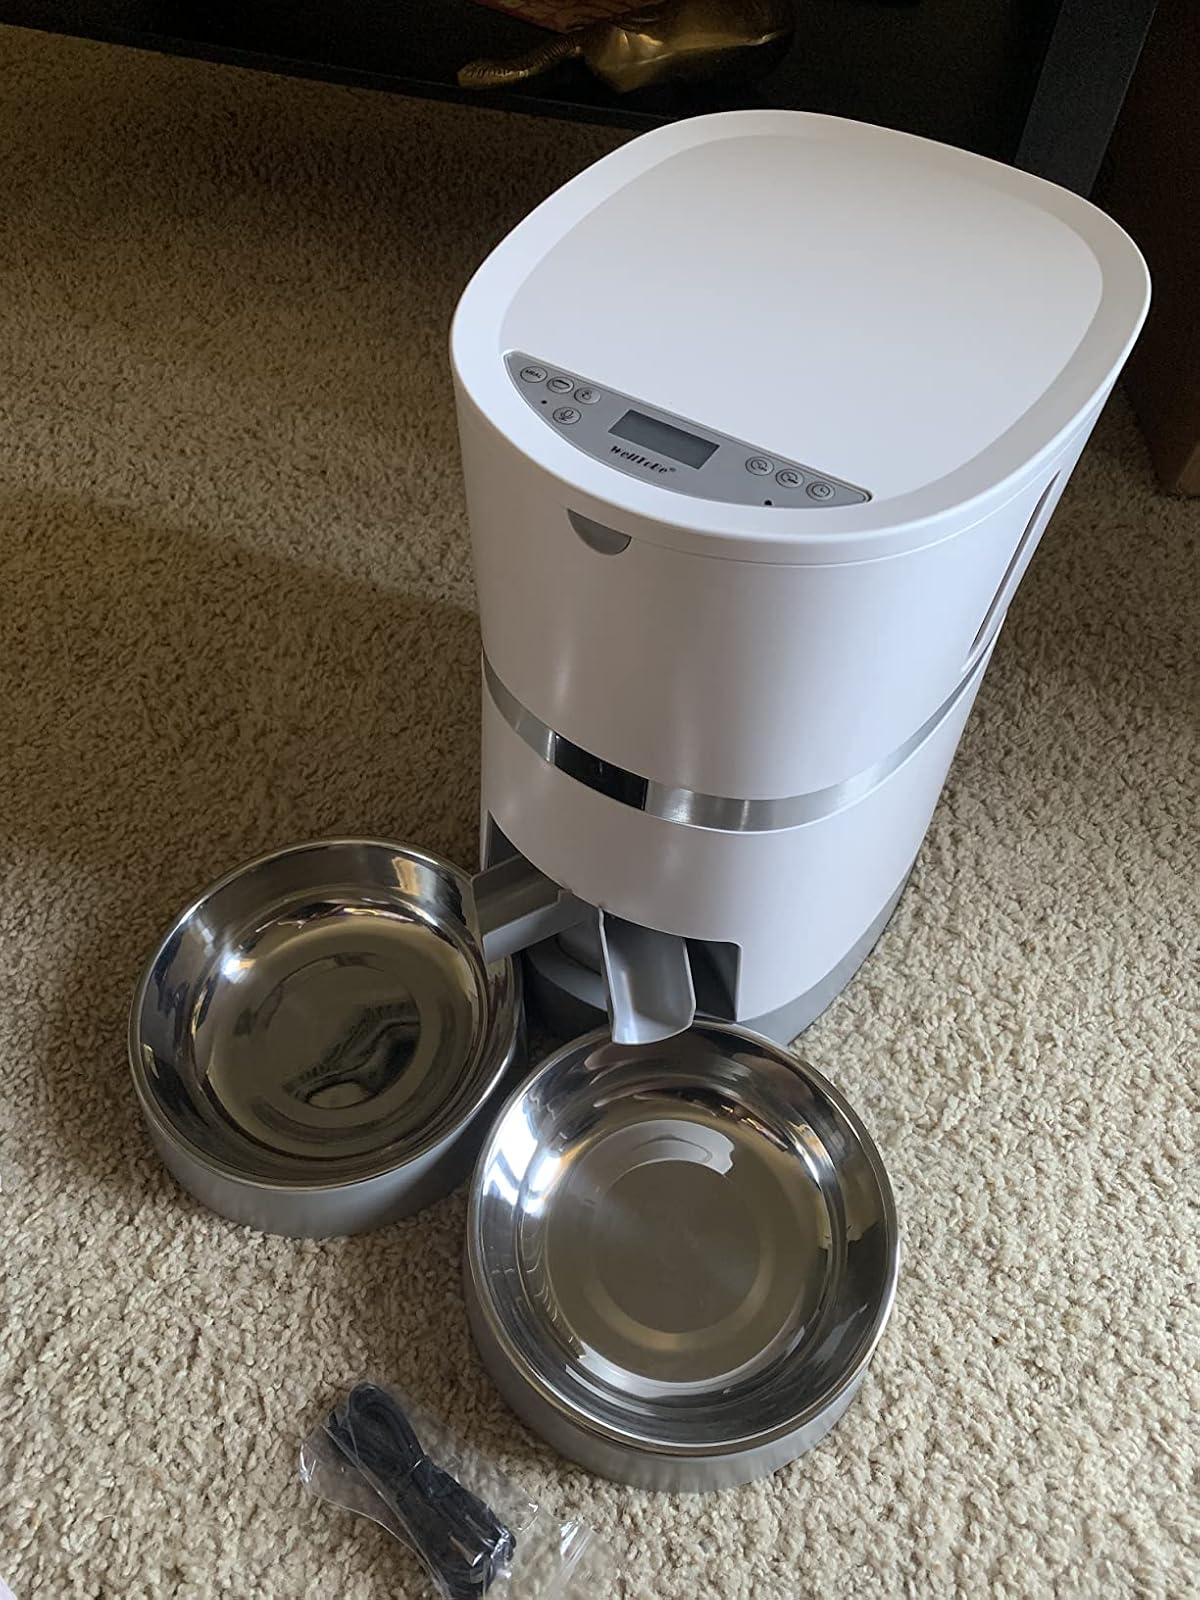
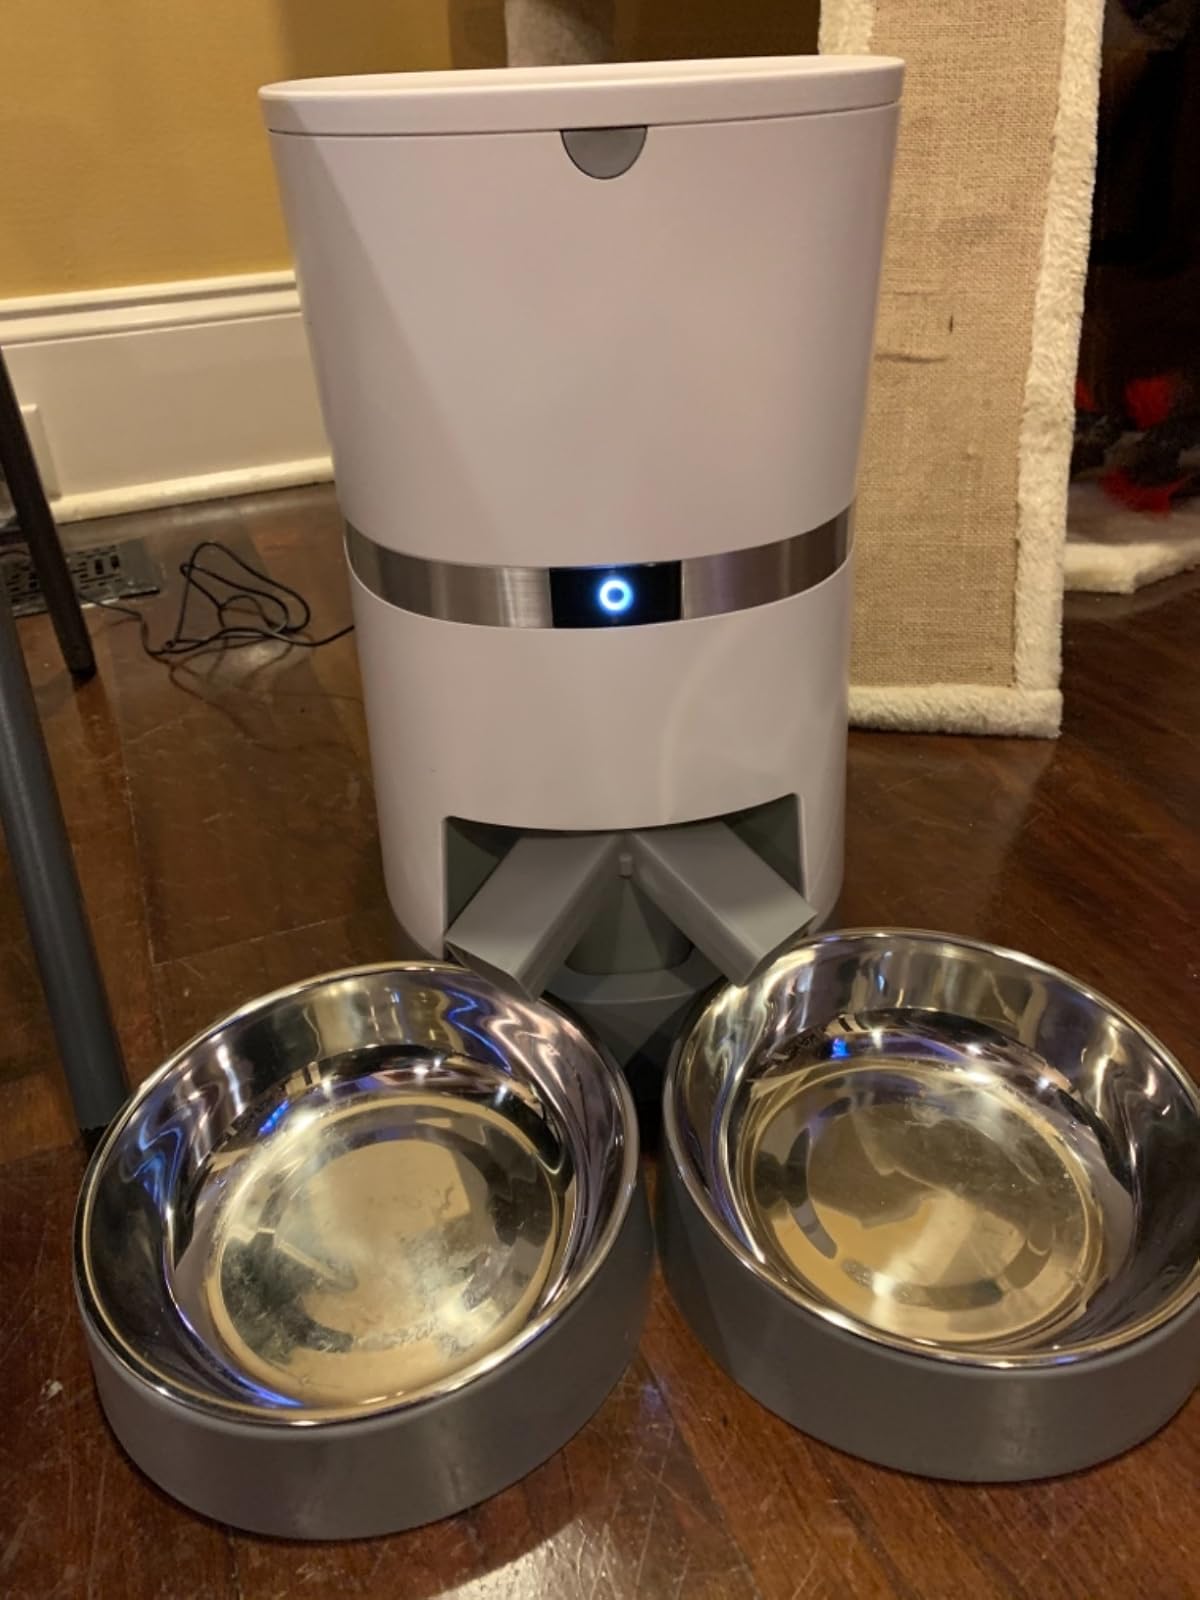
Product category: items_feeder
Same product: yes